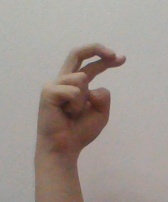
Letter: zay